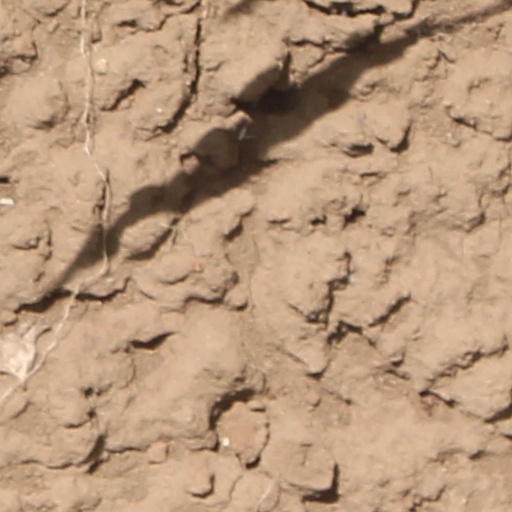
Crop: wheat